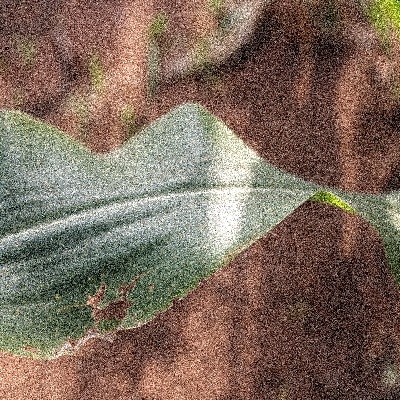
Label: Corn_(Maize)___Leaf_Spot